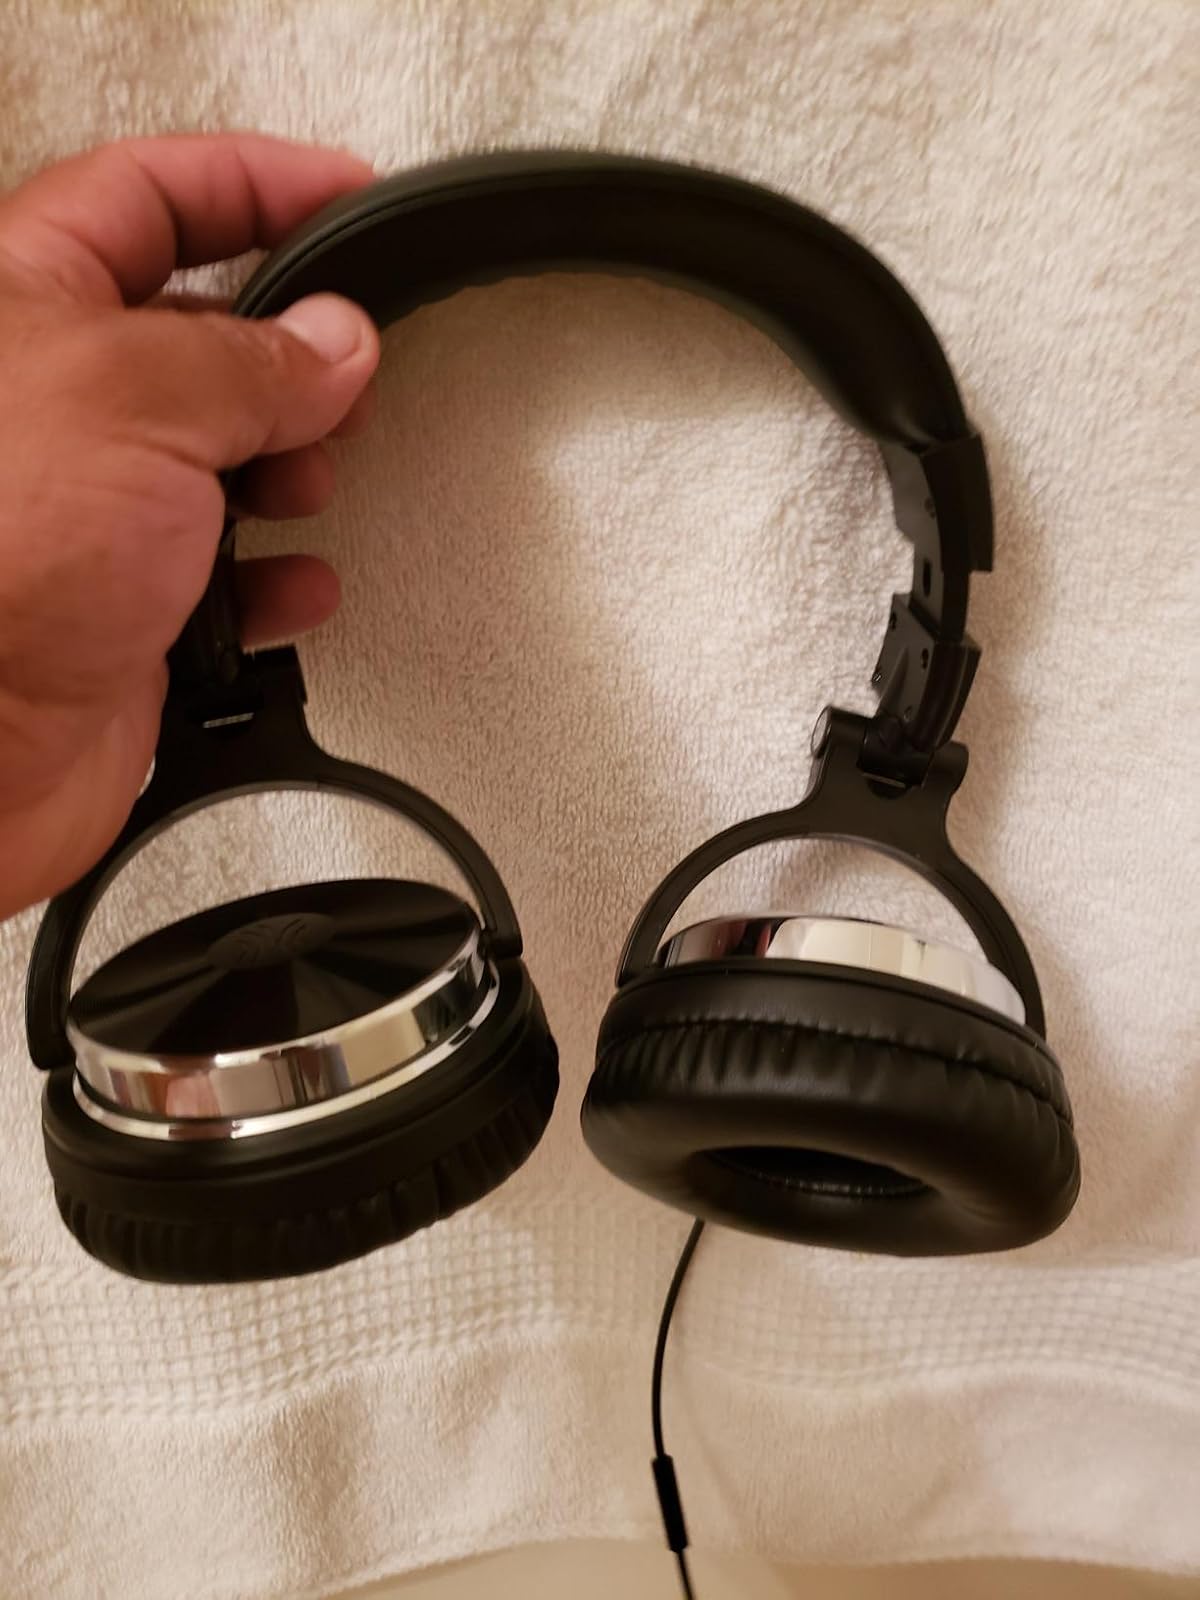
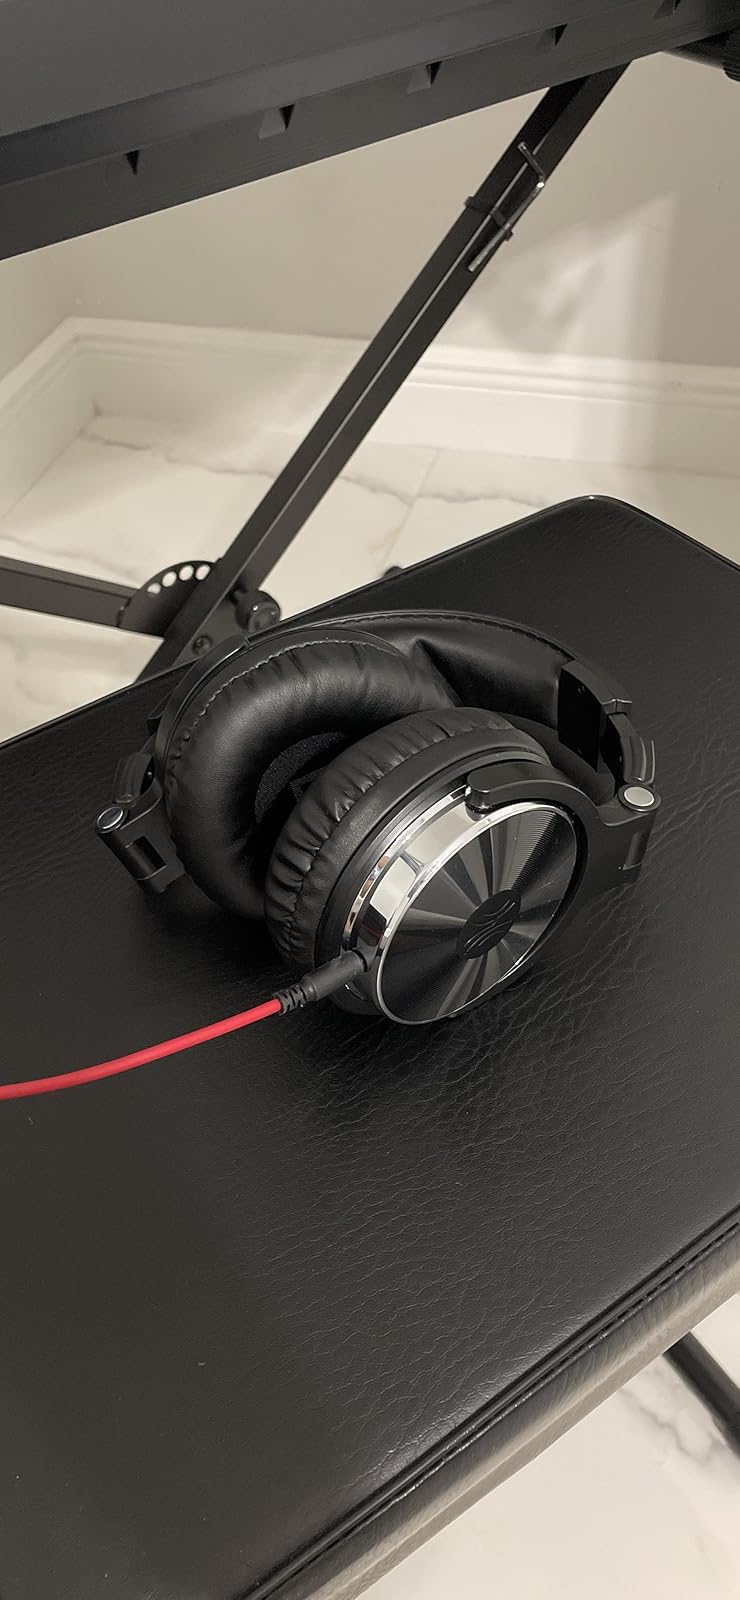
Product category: headphones
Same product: yes